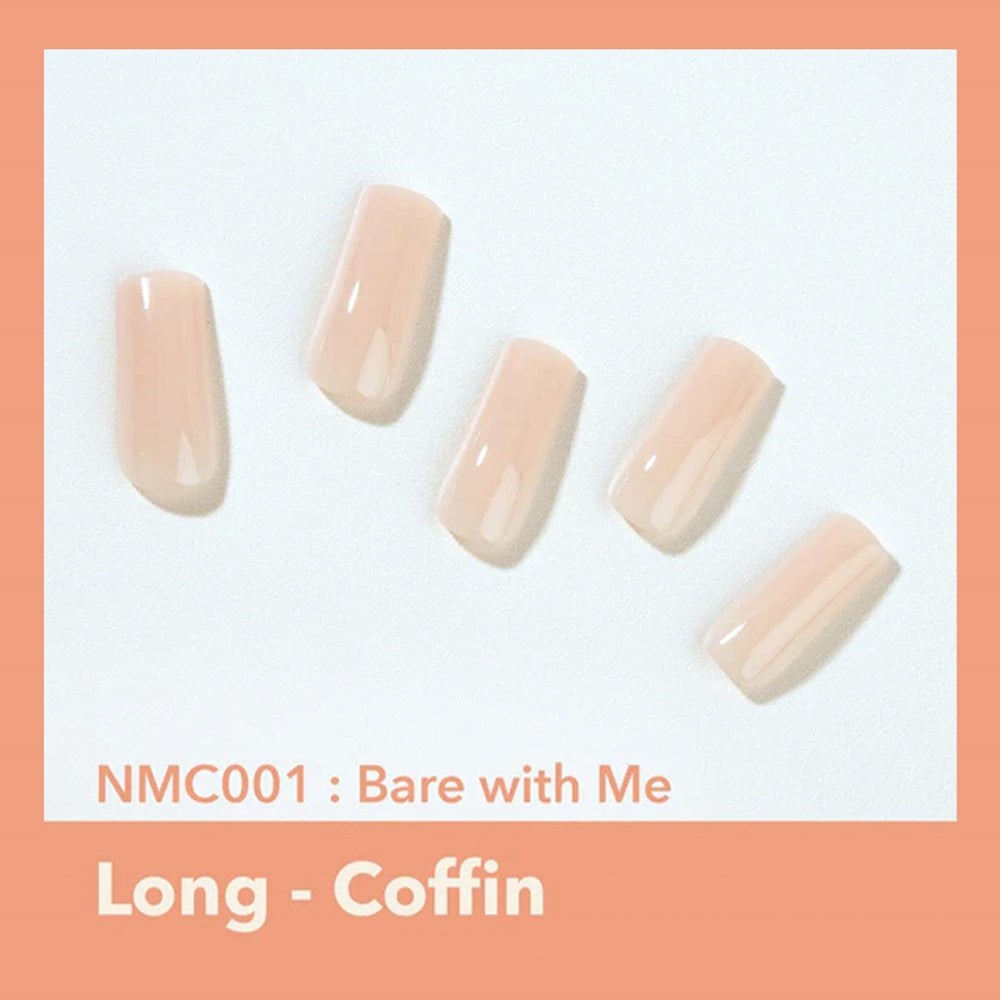
EBIN Mood Too Classy Nail Tips
Brand: EBIN
Category: Health & Beauty > Personal Care > Cosmetics > Nail Care > False Nails